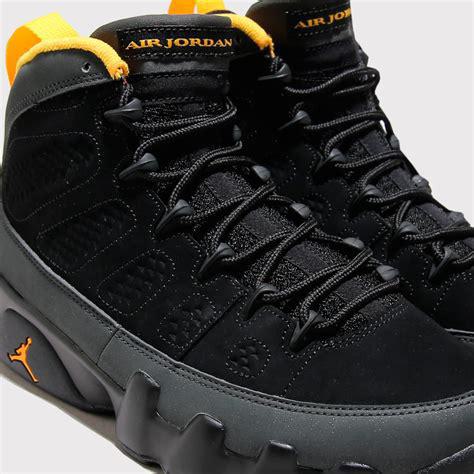
Brand: Jordan
Model: 9 Retro